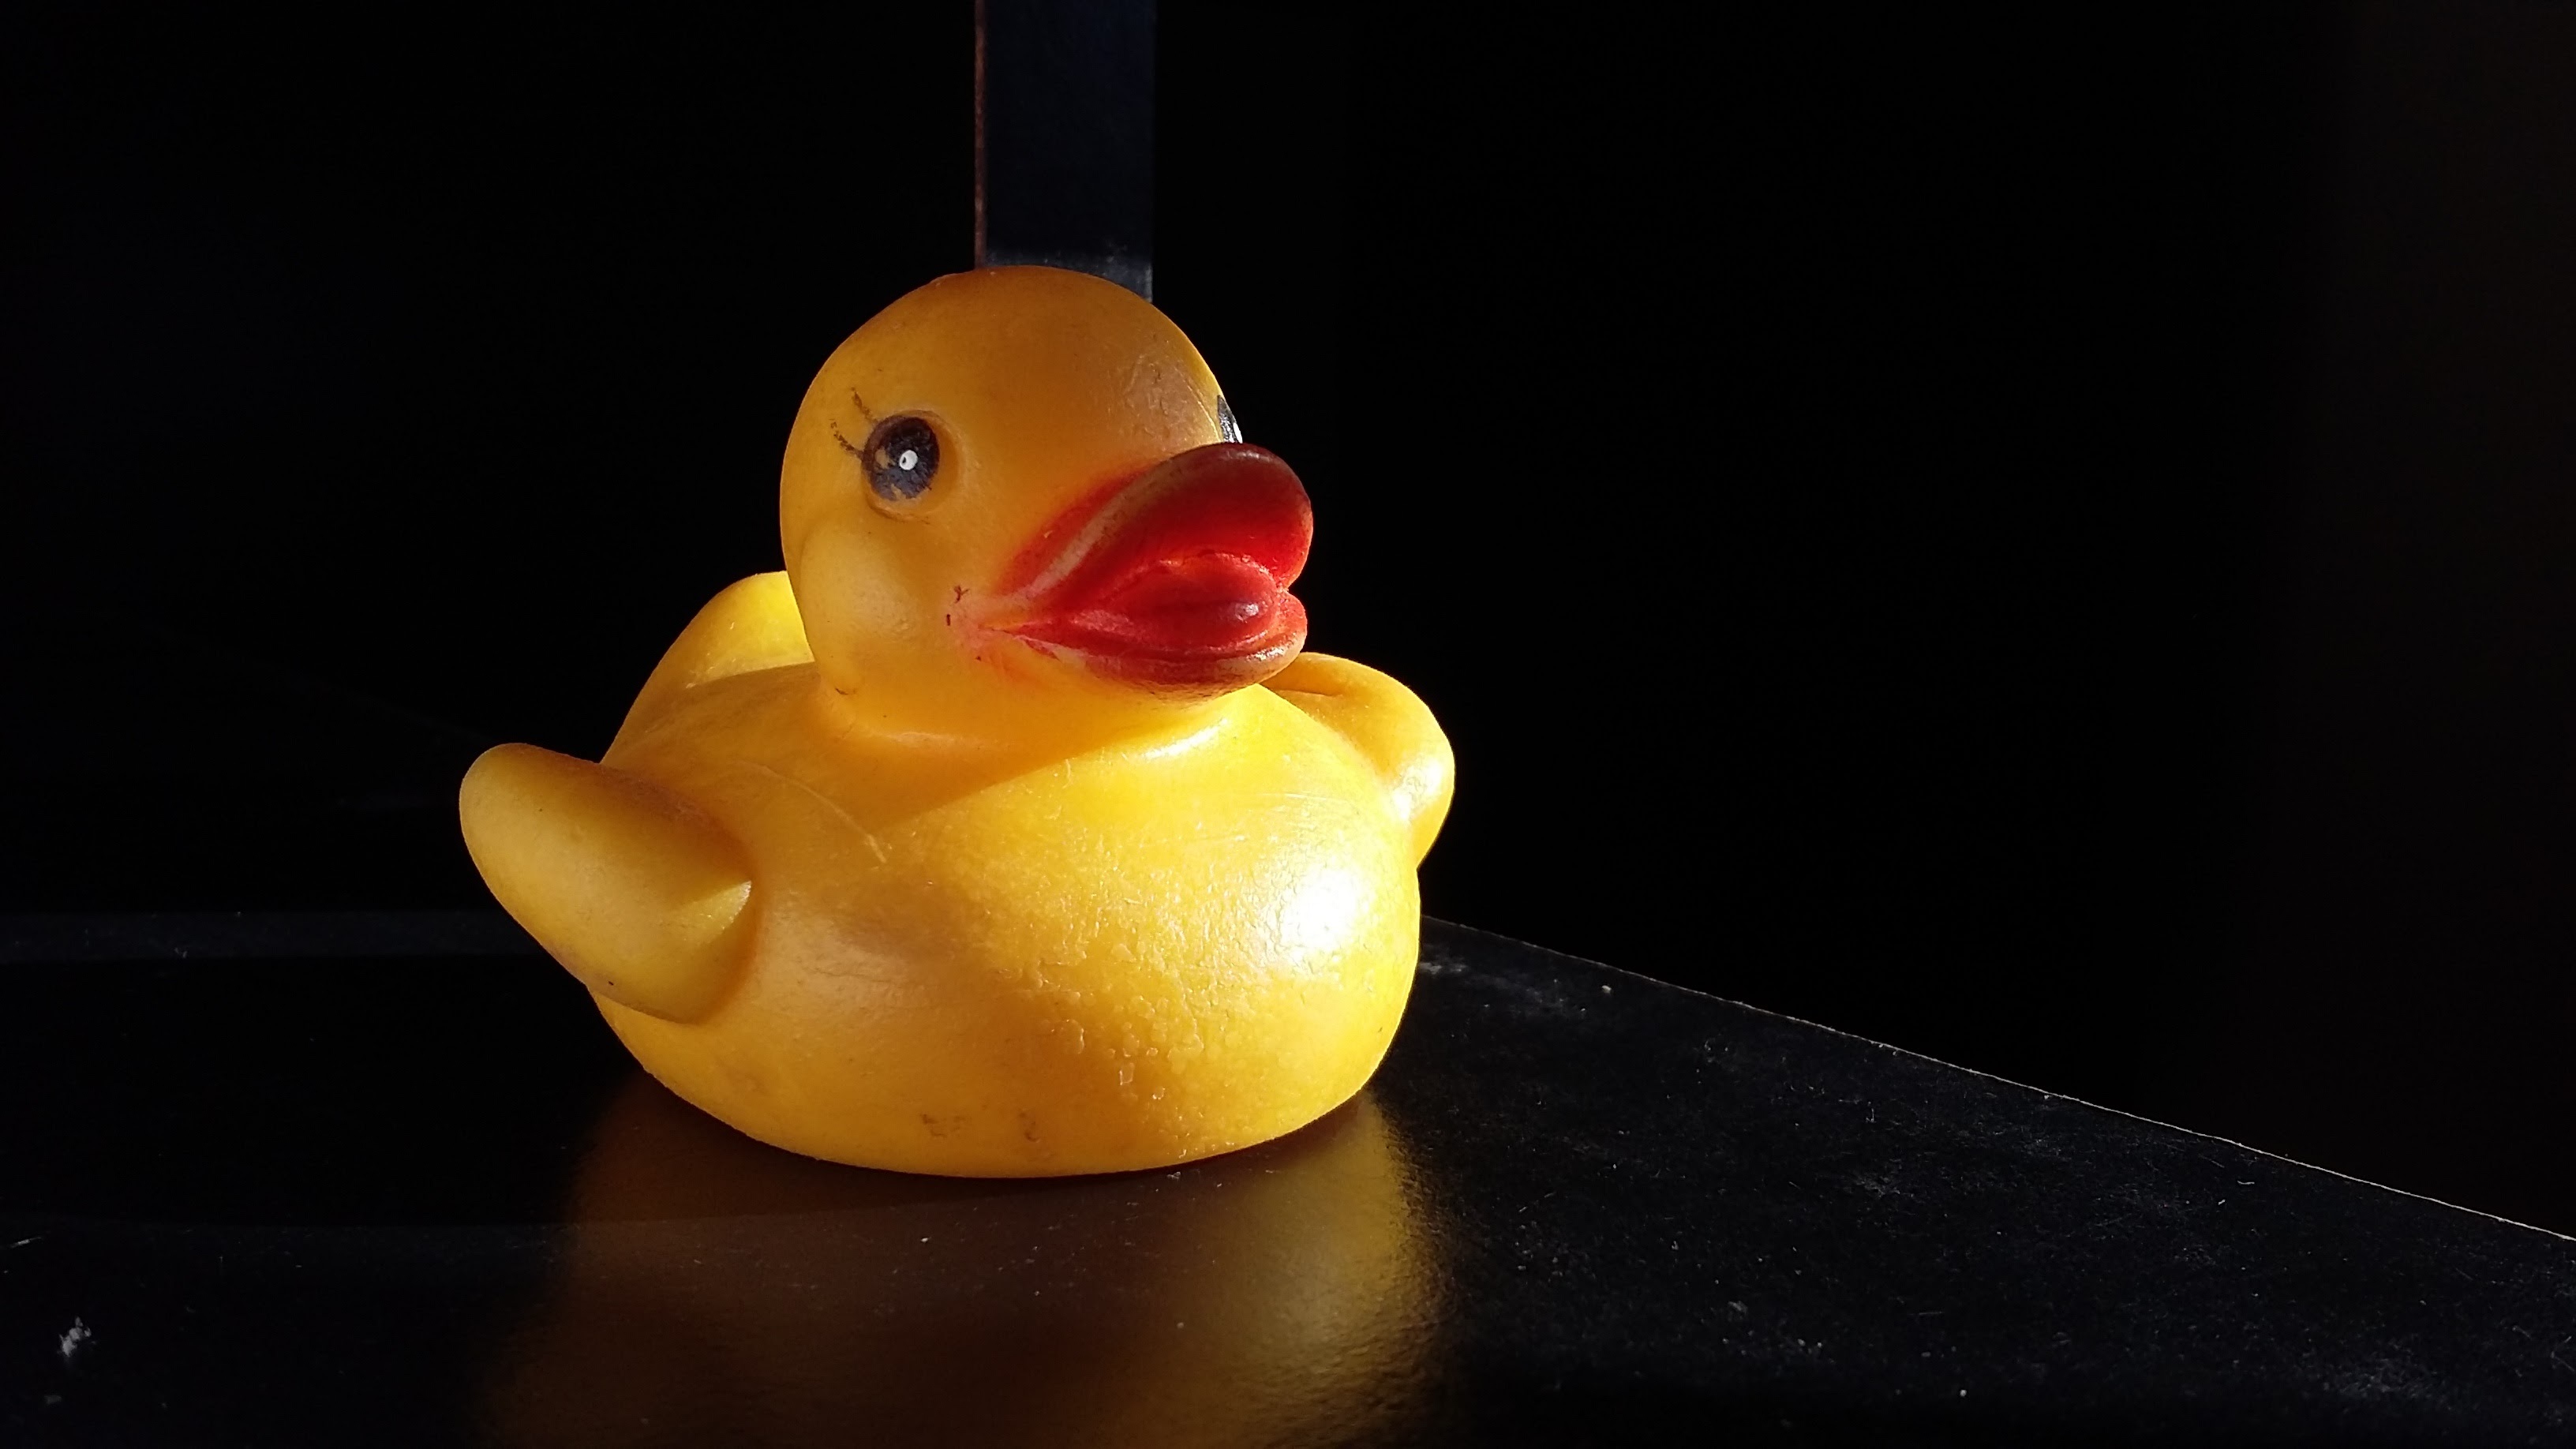
bird, dark, beak, scenic, shadow, yellow, close up, duck, vertebrate, dramatic, waterfowl, water bird, macro photography, ducks geese and swans